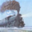
Label: train